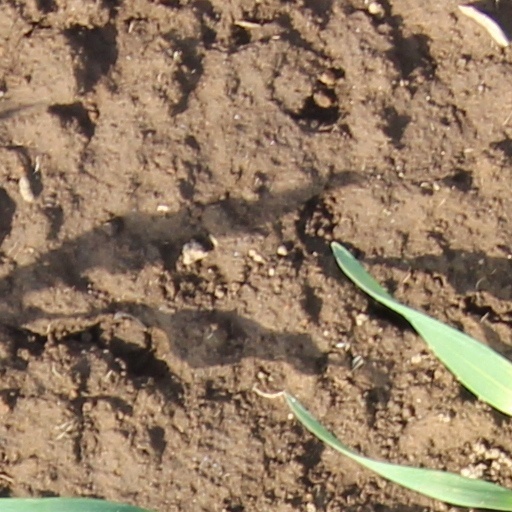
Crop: wheat